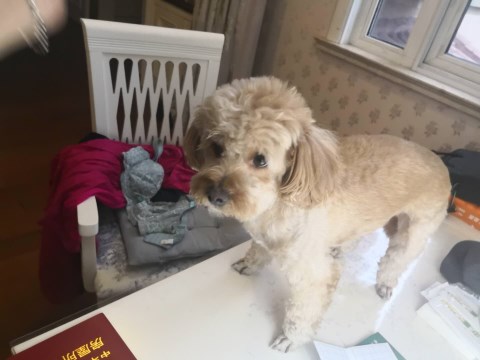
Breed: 2925-n000114-toy_poodle